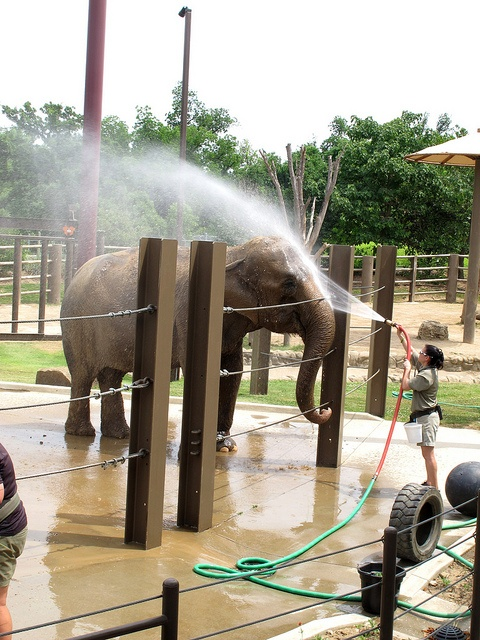
A lady spraying an elephant with a hose.
The elephant is enjoying his cool bath in the sun..
An elephant being watered off by a woman with a hose.
A woman is spraying an elephant with a hose.
a big elephant gets sprayed by a woman with a hose